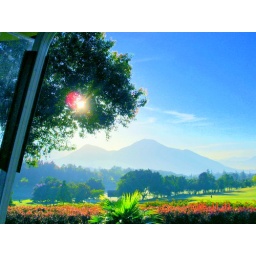
Sunshine in the tree with back ground Mount &amp;quot;Geulis&amp;quot;.Jatinangor, west java, Indonesia